Currie Wot

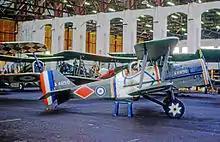
Currie Wot built with modifications to resemble an RAF S.E.5A for use in the film "Darling Lili"

Aircraft plans were sold to amateur builders and soon examples were being constructed, the first homebuilt aircraft flying in 1963. The aircraft featured all-wood construction with fabric covering. The most unusual Wots were built in 1967 by Slingsby Sailplanes Limited. Slingsby built six aircraft modified to represent the Royal Aircraft Factory S.E.5A for film work. They were powered by 115 hp Lycoming O-235 engines with dummy exhausts and other modifications as 0.83 scale replicas. They were delivered to Ireland and fitted with dummy guns for the film "Darling Lili". Some of the aircraft were also used in the films "I Shot Down Richthofen, I Think", and "Dubious Patriot".